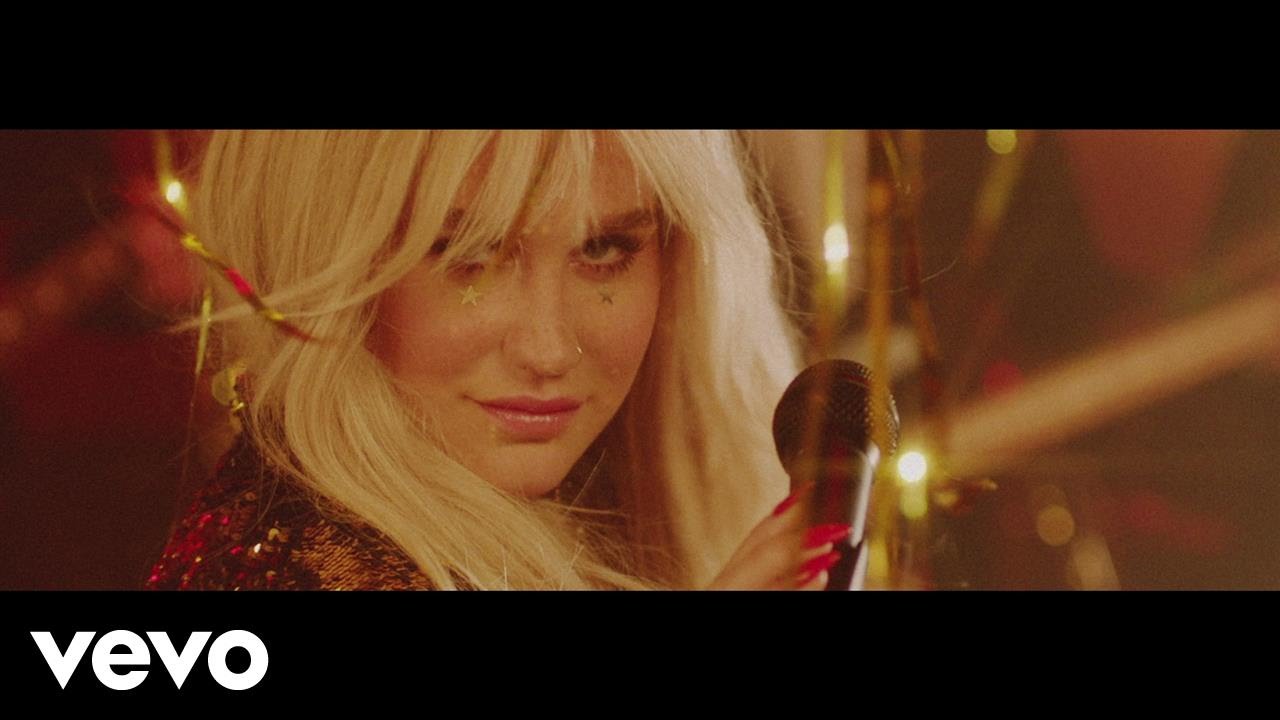
Gender: women